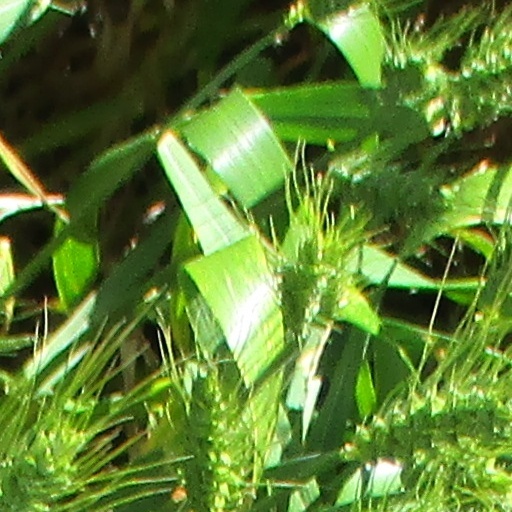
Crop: wheat